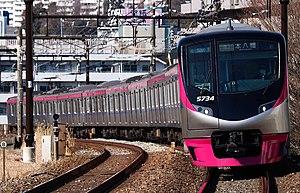
La ligne Toei Shinjuku est une ligne de métro à Tokyo et Ichikawa au Japon gérée par le Bureau des Transports de la Métropole de Tokyo. Elle relie la station de Shinjuku à la station de Motoyawata. Longue de 23,5 km, elle traverse Tokyo d'ouest en est en passant dans les arrondissements de Shinjuku, Chiyoda, Chūō, Kōtō, Sumida et Edogawa avant d’arriver à Ichikawa dans la préfecture de Chiba. Elle est également connue comme ligne 10. Sur les cartes, la ligne est de couleur vert clair et identifiée par la lettre S. Son symbole est ainsi.
Tokyo [to.kjo], anciennement Edo, officiellement Métropole de Tokyo, est de facto la capitale actuelle du Japon. Elle est la plus peuplée des préfectures du Japon, avec plus de 13 831 421 habitants intra-muros en 2018 et 42 794 714 dans l'agglomération, et forme l'aire urbaine la plus peuplée au monde. Située sur la côte est de l'île principale de l'archipel japonais, Honshū, Tokyo est l'une des quarante-sept préfectures du Japon. Principal centre politique de l'archipel depuis le XVIIᵉ siècle, la ville accueille la plupart des institutions du pays : la résidence principale de l'empereur du Japon, du Premier ministre, le siège de la Diète, du Cabinet, les ministères qui le constituent ainsi que toutes les ambassades étrangères.